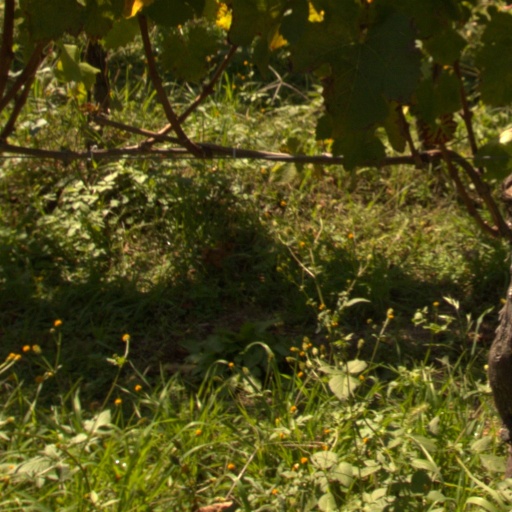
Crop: grape